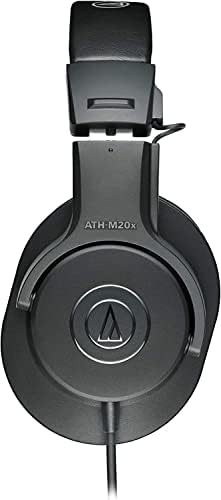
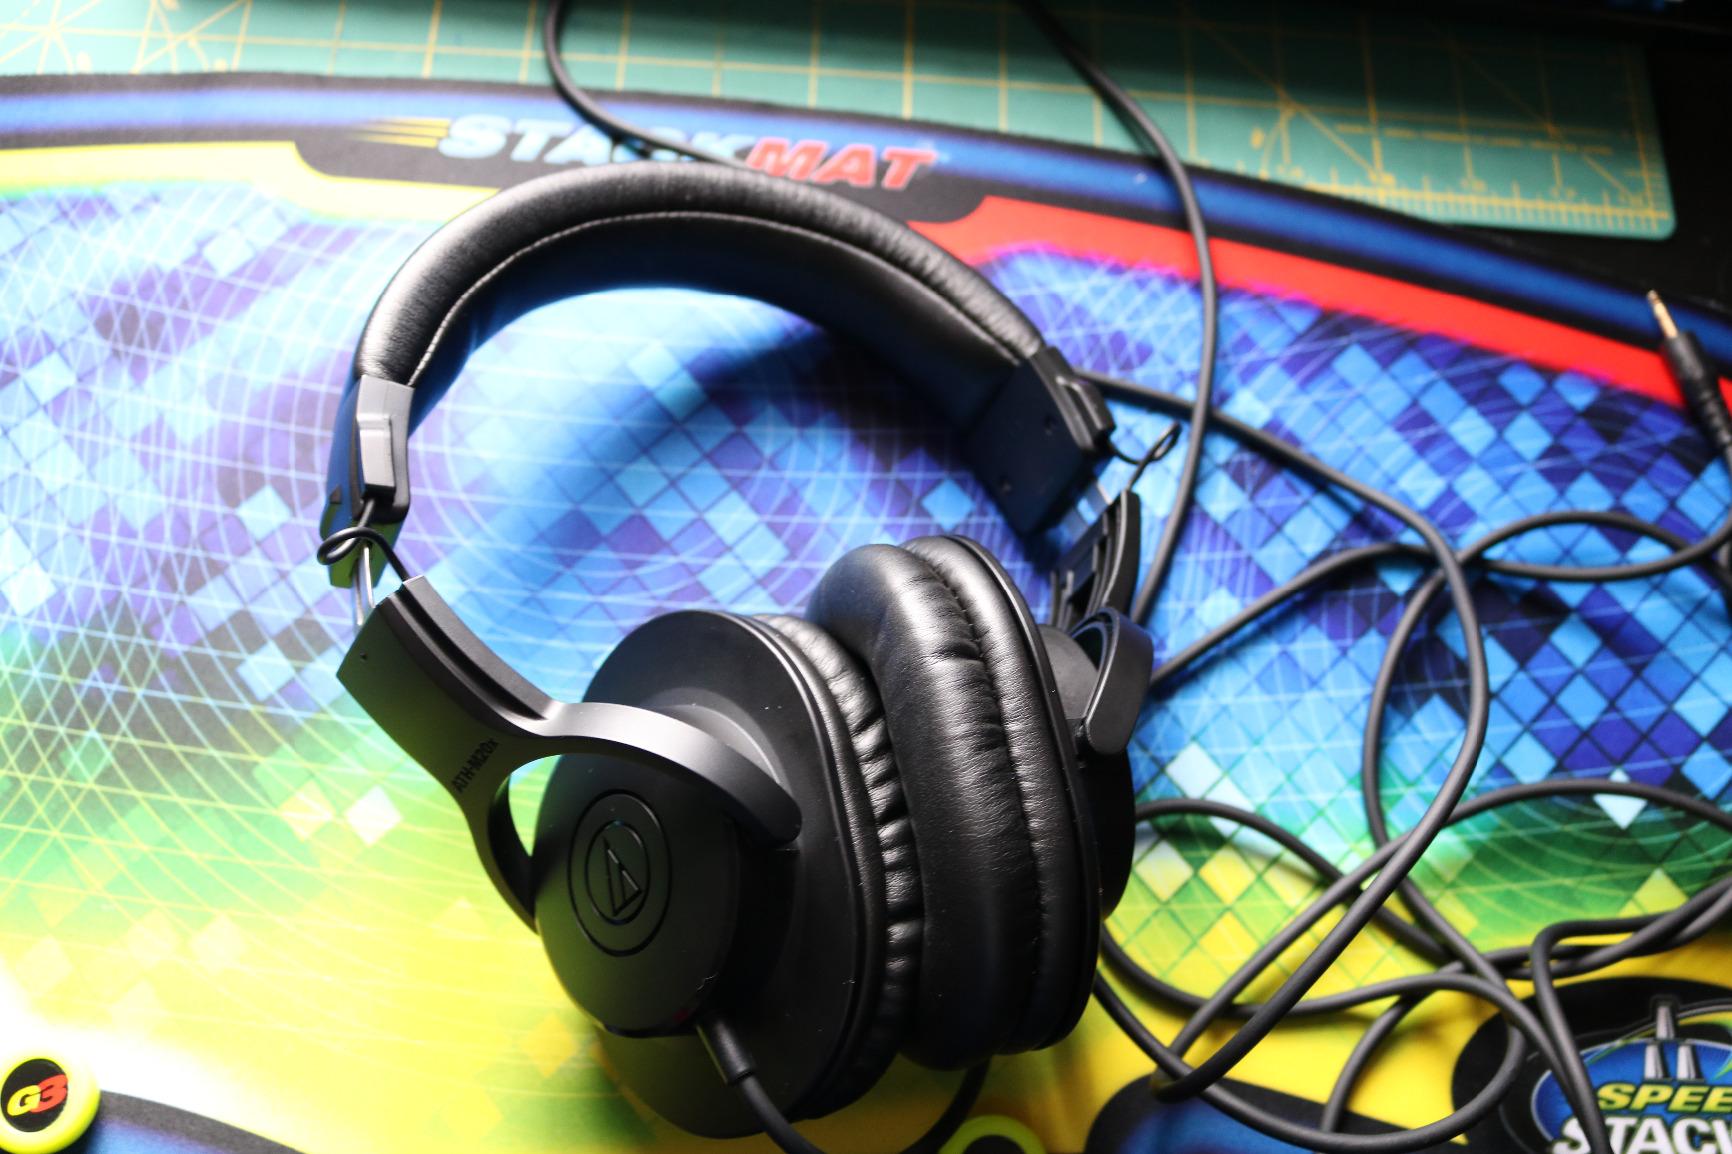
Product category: headphones
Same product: yes